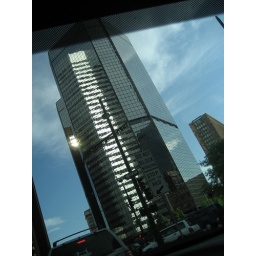
Cool, big glass building in downtown Denver.